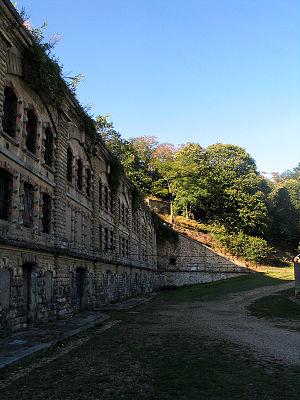
Le département du Val-d'Oise est une ancienne terre de tournage. Plus de 1000 œuvres audiovisuelles ont été tournées dans le département du Val-d'Oise depuis 1901, dont plus de 400 depuis 1950. Selon ces documents, le premier film tourné est Patineurs sur le lac d’Enghien, et le 1000ᵉ est Pauvre Richard, tourné en 2011. La multitude de tournages s'expliquerait notamment par la variété de paysages disponibles tant par les conditions fiscales avantageuses de tournage liées à la proximité avec Paris.